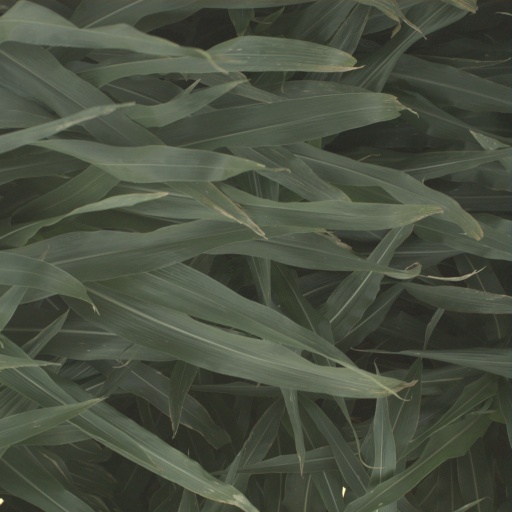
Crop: sorghum